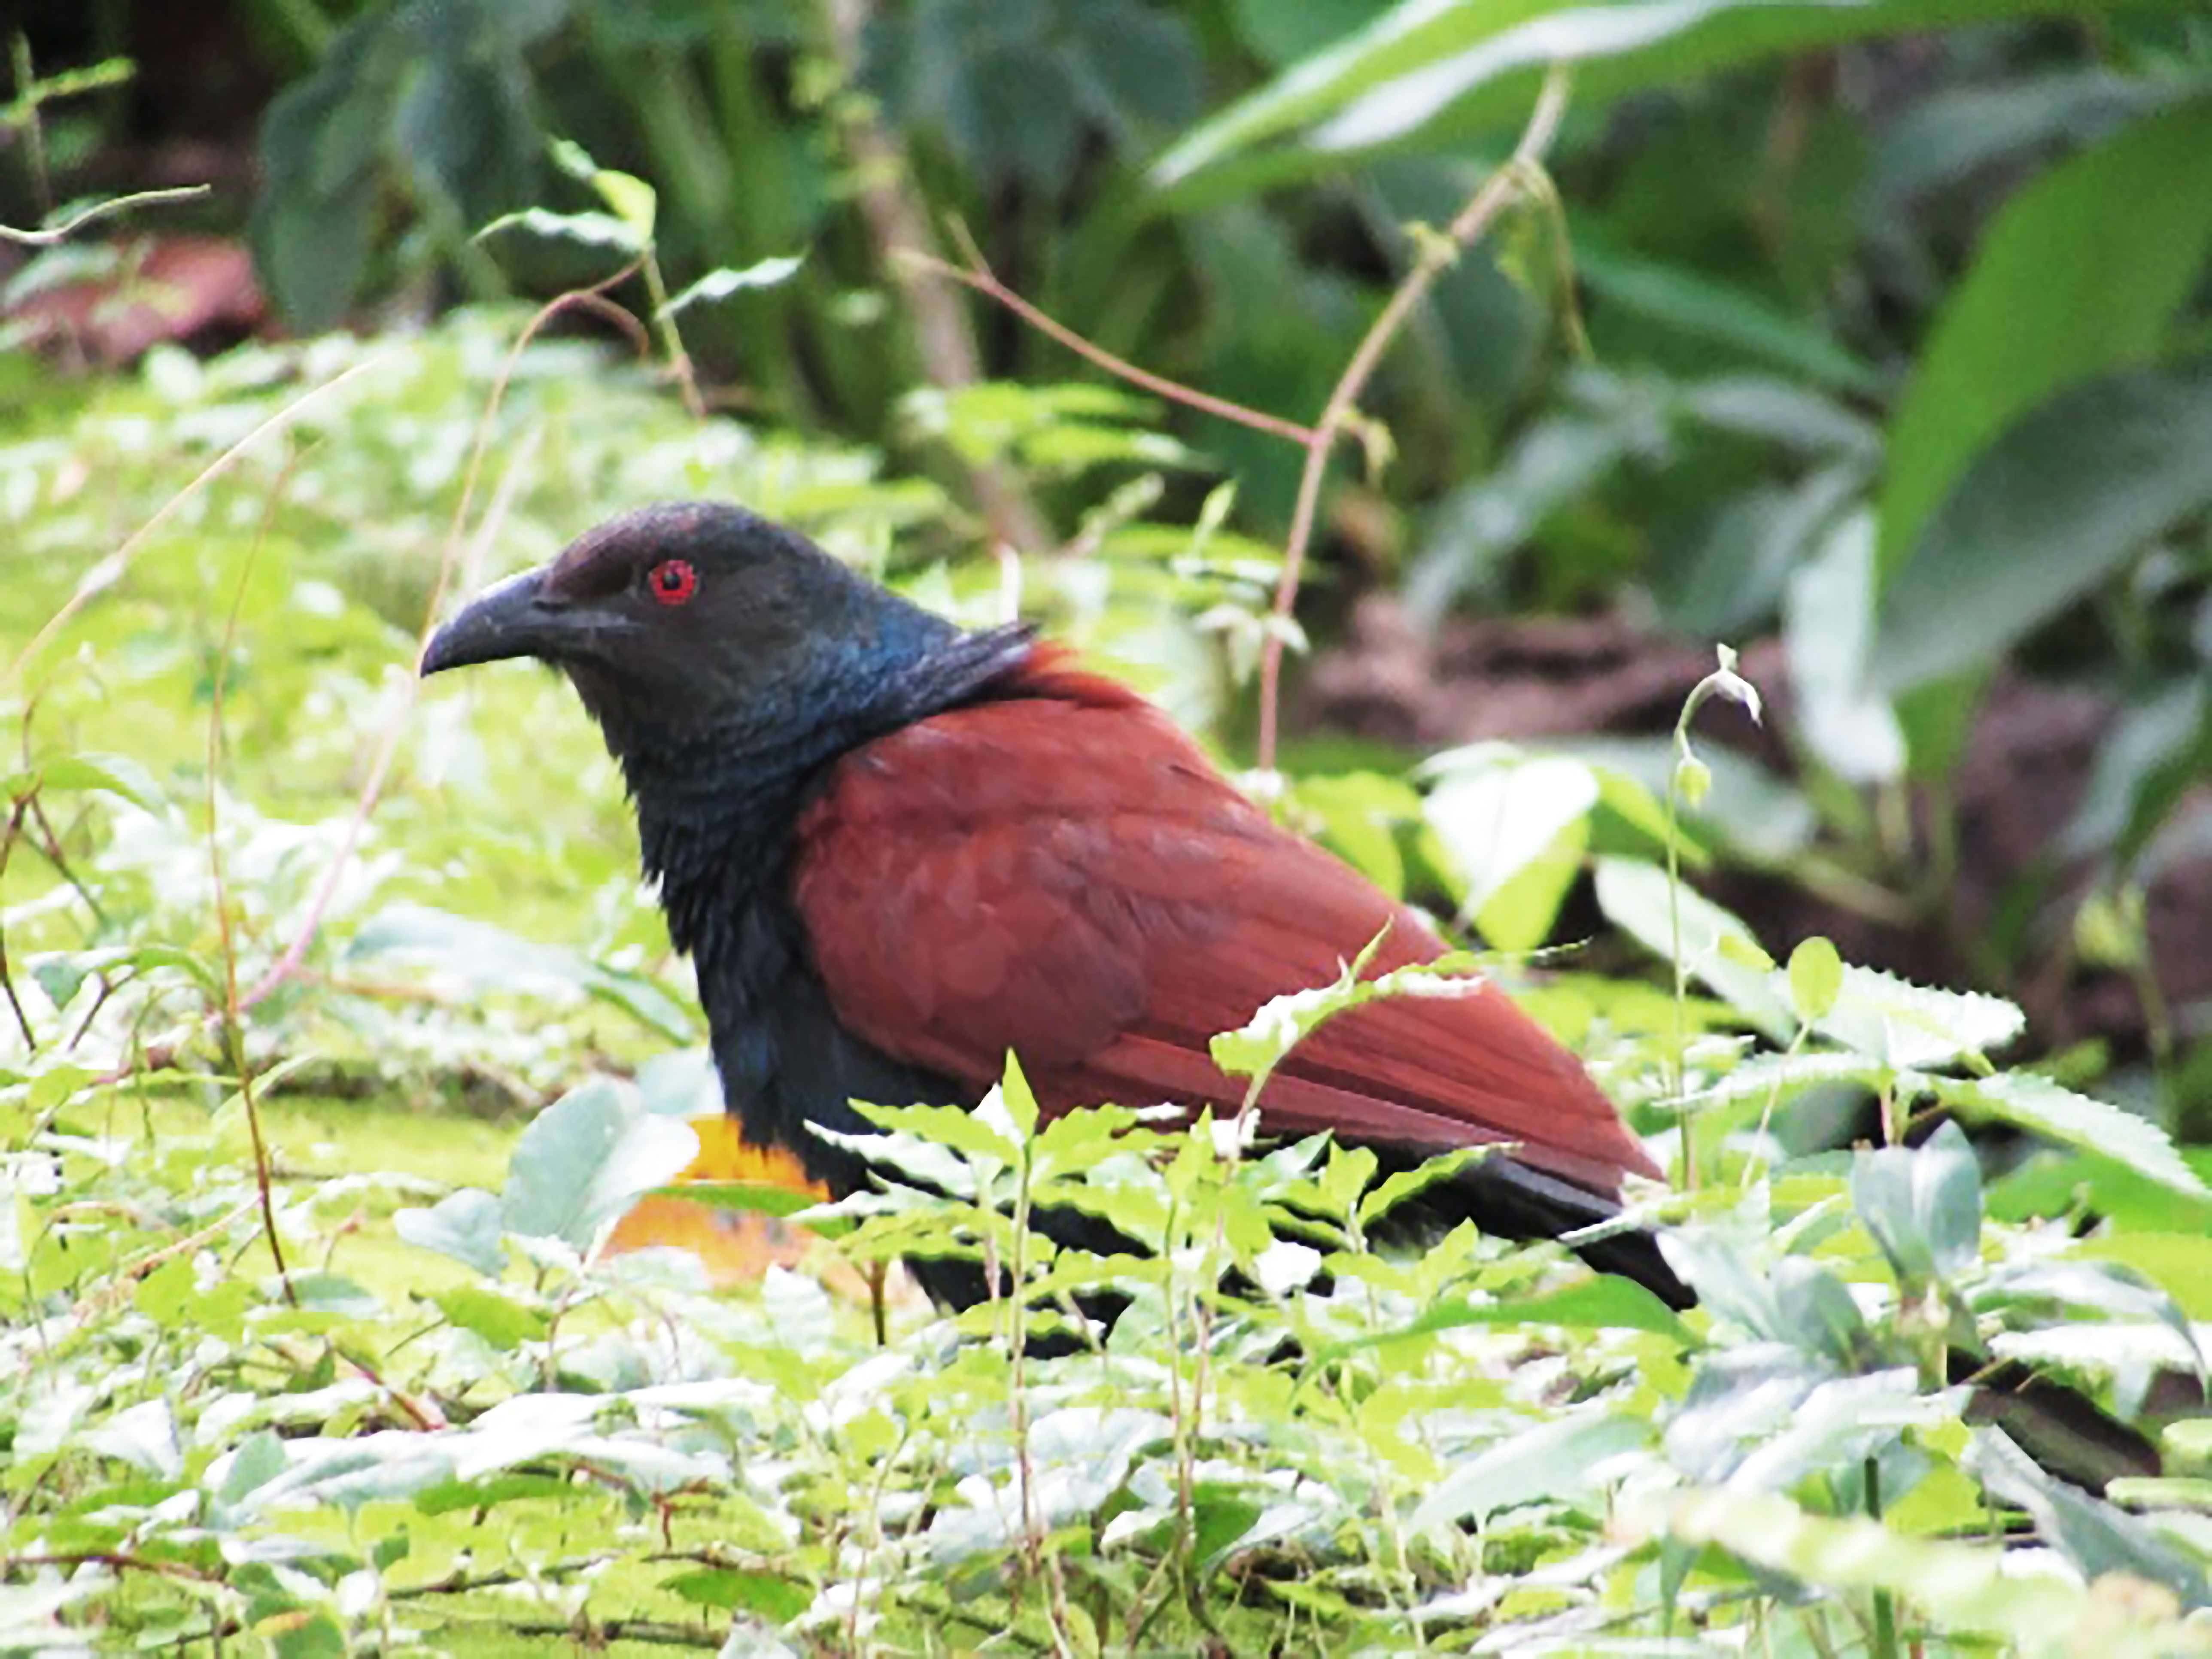
bird, eyes, beak, color, feathers, plant, coucal, organism, feather, twig, groundcover, terrestrial plant, songbird, perching bird, carmine, wildlife, annual plant